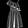
Label: Dress